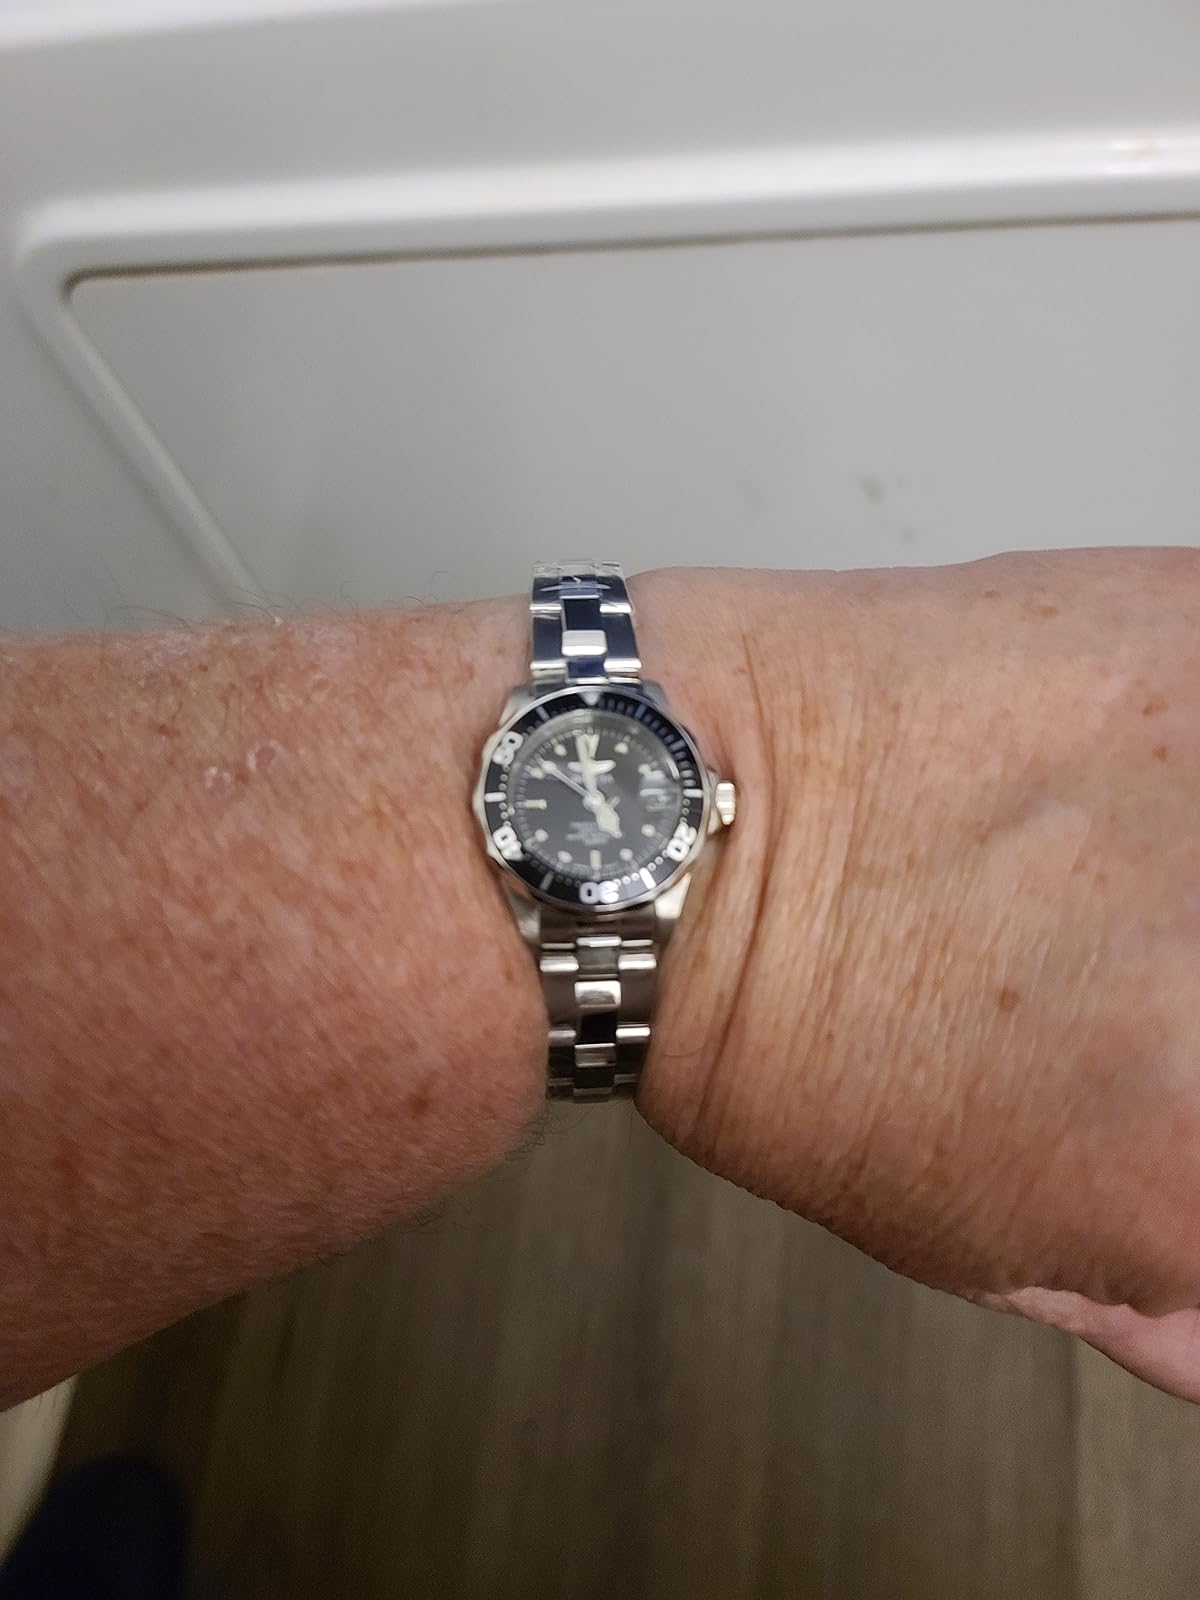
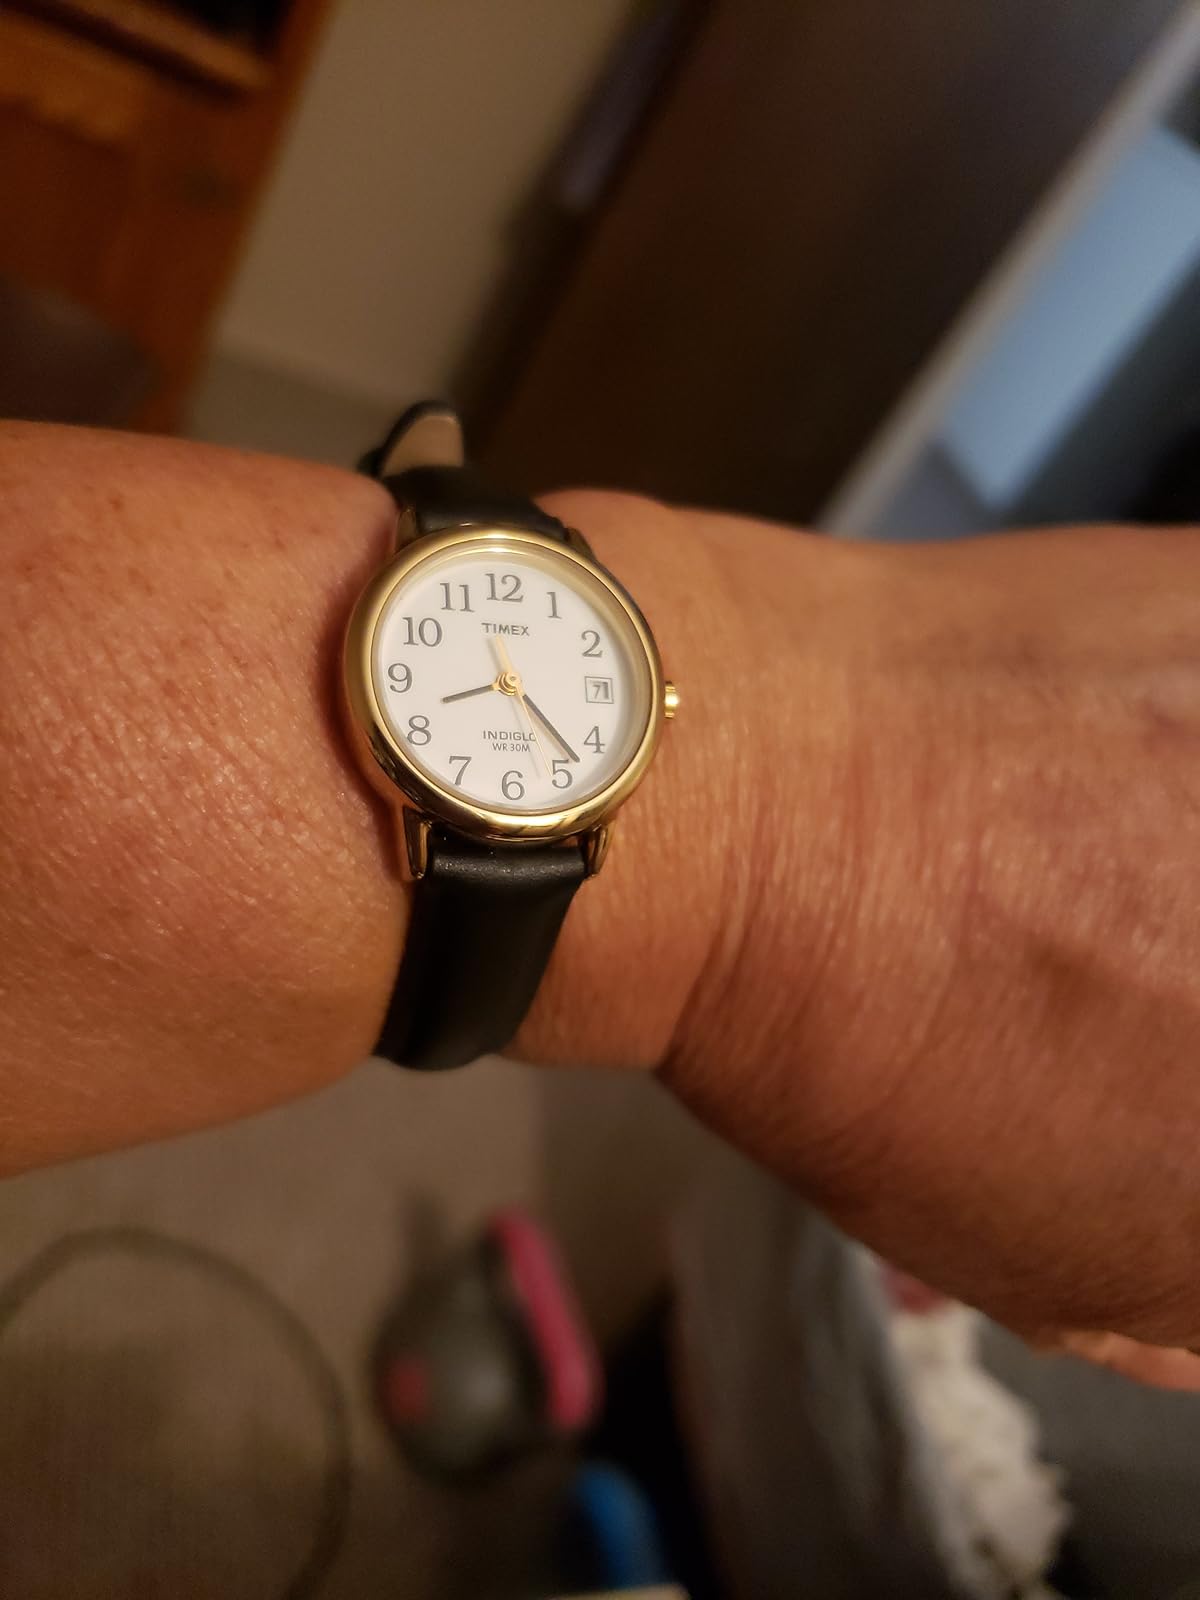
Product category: accessories_watch
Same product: no